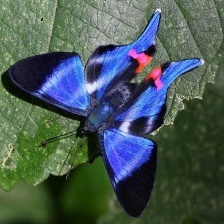
Species: METALMARK